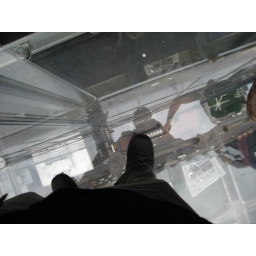
I wish there was a black covering above the sky box to negate the glare.